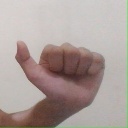
अक्षर: त